Marine mercury pollution

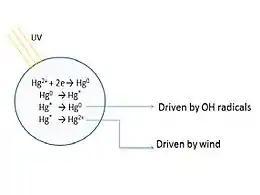

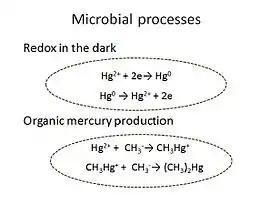

Reduction and oxidation of mercury mostly occur closer to the ocean water surface. These are either driven by sunlight or by microbial activity. Under UV radiation, elemental mercury oxidizes and dissolves directly in ocean water or binds to other particles. The reverse reaction reduces some mercury Hg2+ to elemental mercury Hg(0) and returns to the atmosphere. Fine aerosols in the atmosphere such as ocean water droplets can act as small reaction chambers in this process providing the special reaction conditions required. Oxidation and reduction of mercury in the ocean are not very simple reversible reactions. Shown below is the proposed pathway of ocean aerosol mercuric photochemistry suggesting that it occurs through a reactive intermediate: